Melun

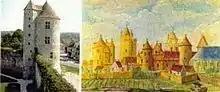
Watercolor postcard showing Melun in the 1920s and circa 1095.

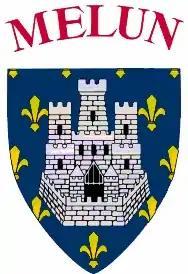
Melun Shield dating from the 15th century – "Melun (Seine-et-Marne): Azure on a semy-de-lys or a castle with three towers argent. Melun was one of the original strongholds of the royal domain. Motto: fida muris usque ad mures, recalling the siege of 1420 when inhabitants had to eat rats." http://www.heraldica.org/topics/france/frcitdep.htm

Melun is served by the Gare de Melun, which is an interchange station on Paris RER line D, on the Transilien R suburban rail line, and on several national rail lines.